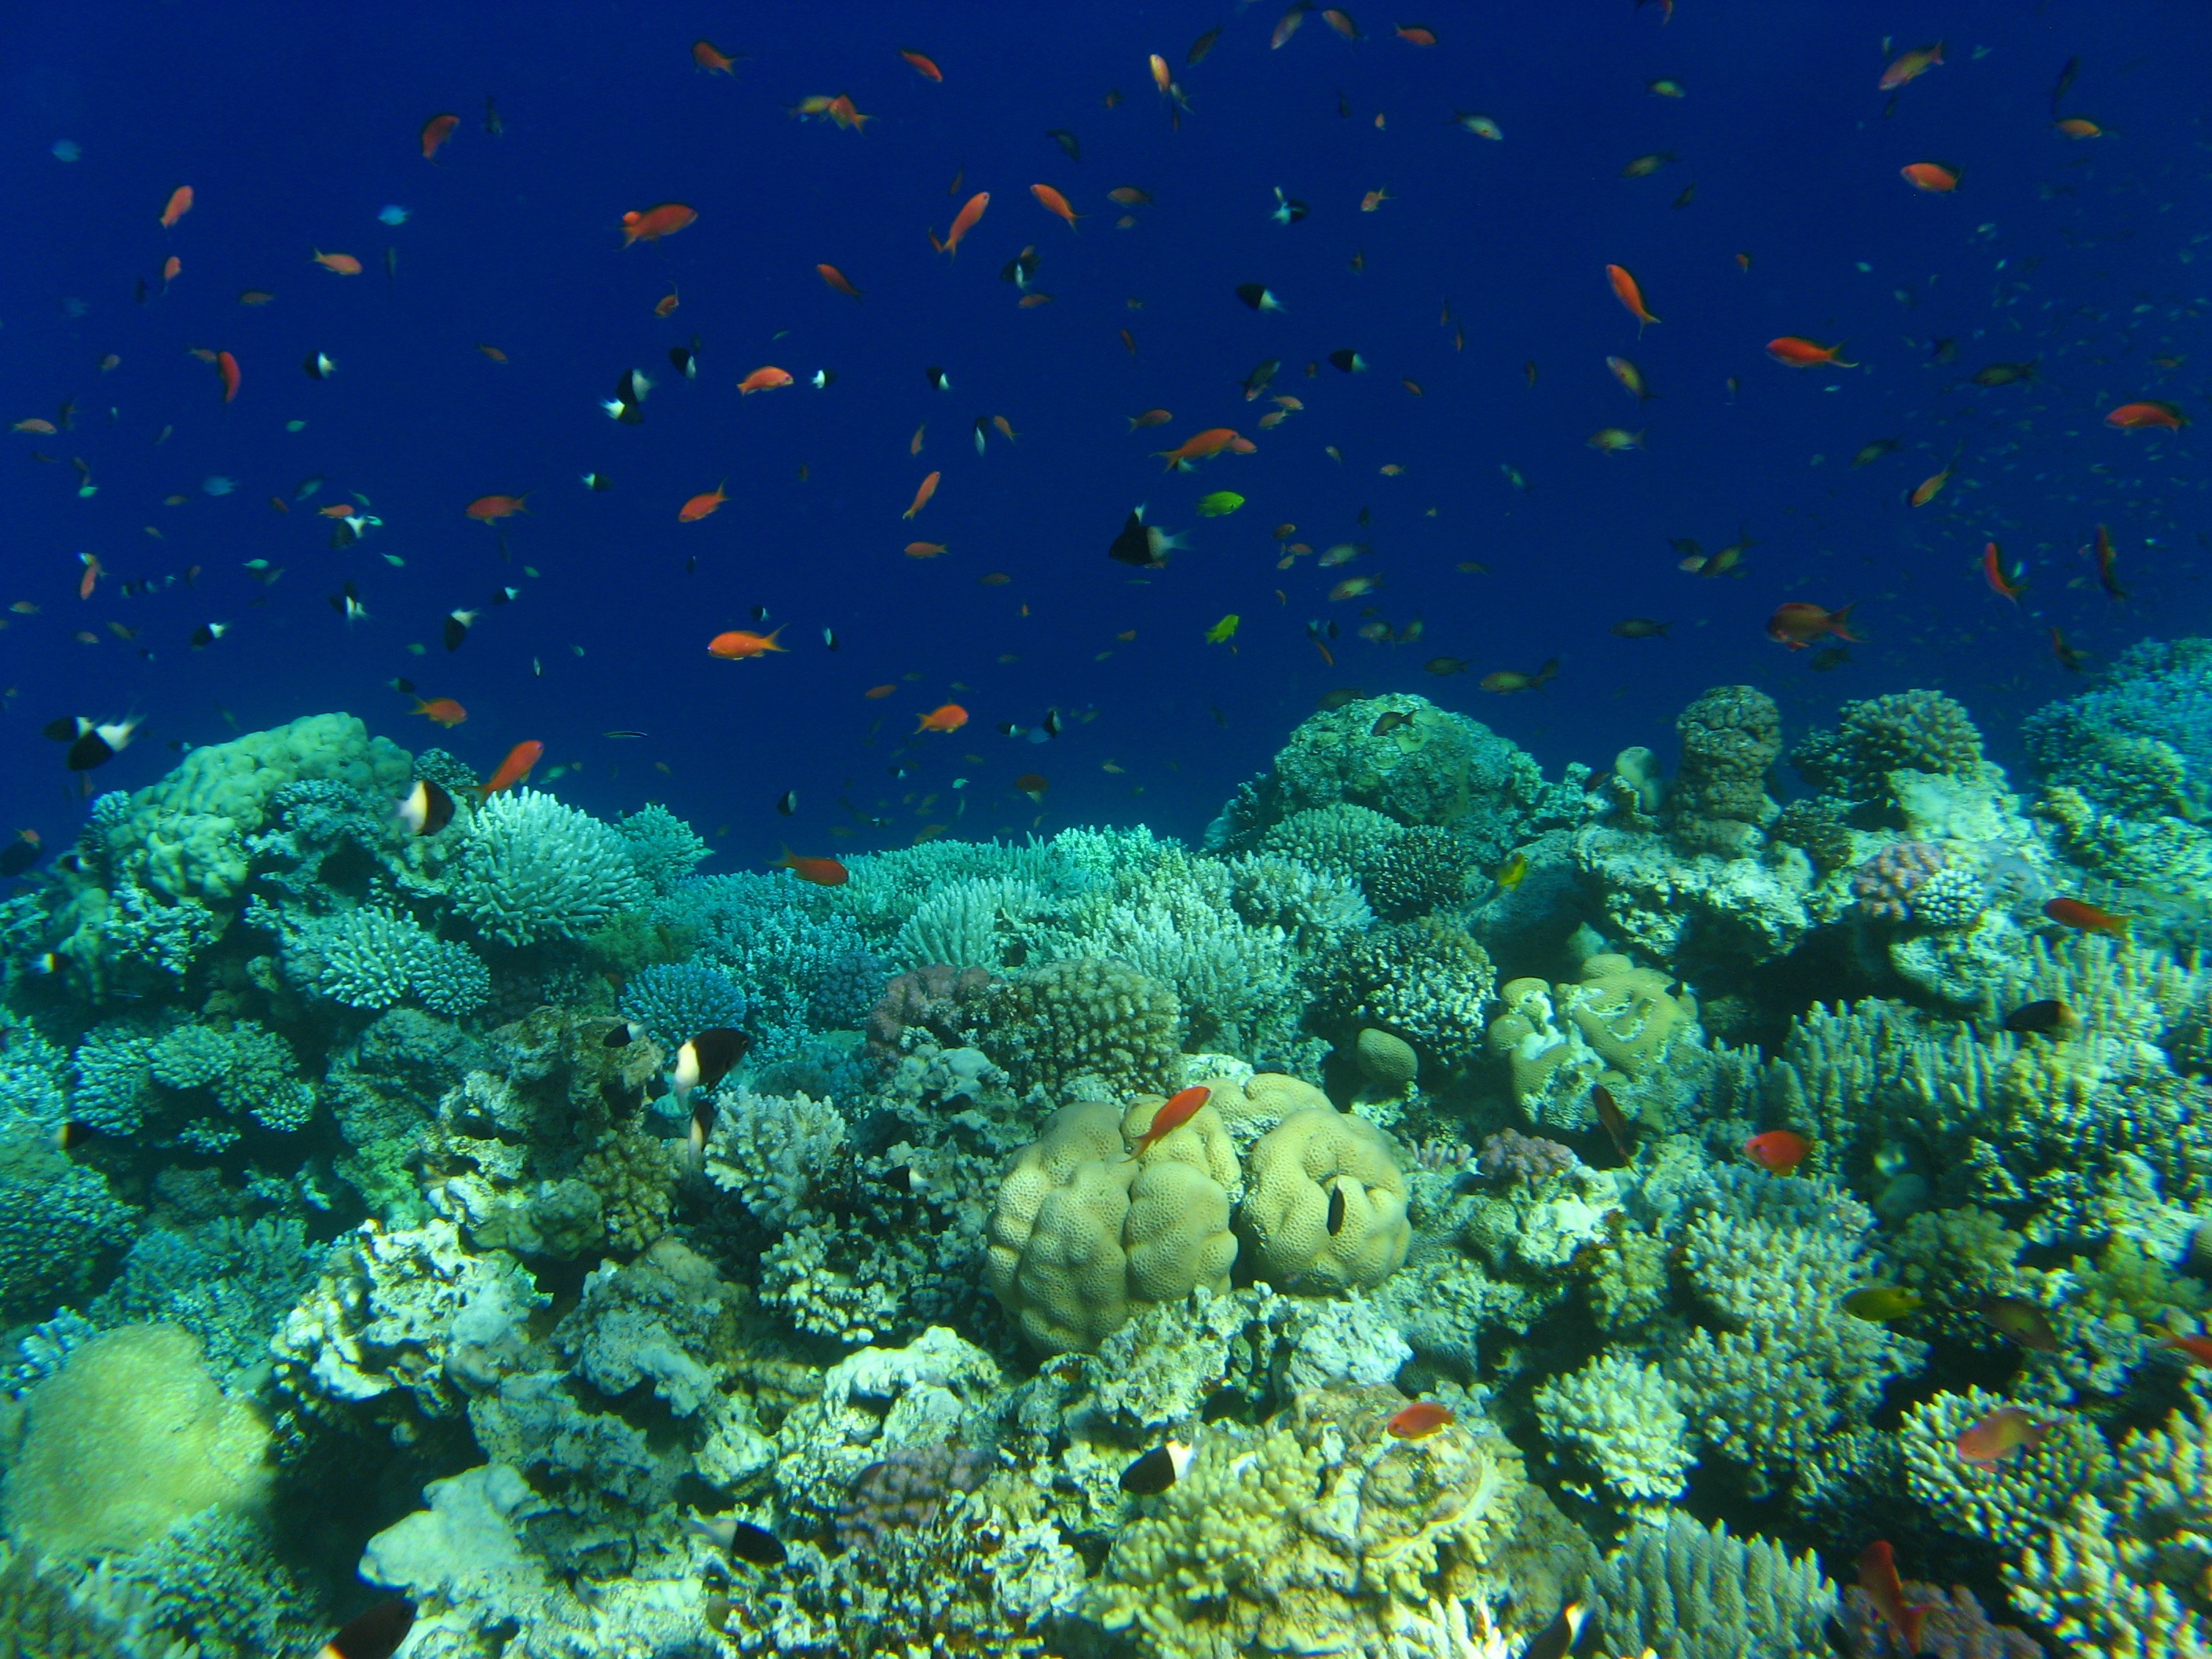
sea, ocean, diving, underwater, biology, coral, coral reef, reef, egypt, habitat, red sea, corals, natural environment, marine biology, coral reef fish, stony coral